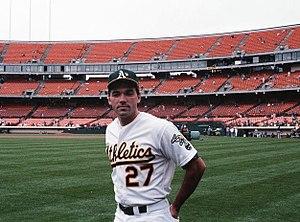
William Lamar « Billy » Beane III, né le 29 mars 1962 à Orlando est un ancien joueur américain de baseball et un dirigeant des Athletics d'Oakland de la Ligue majeure de baseball. Depuis octobre 2015, il est vice-président des Athletics après en avoir été le directeur général de 1997 à 2015. Il est le sujet de l'ouvrage de Michael Lewis Moneyball, adapté à l'écran en 2011 où il est représenté par Brad Pitt.